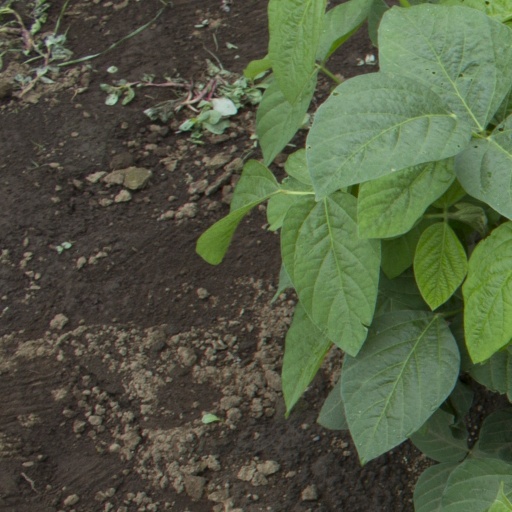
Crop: soybean